Answer in natural language. How many Beds are visible in the scene? Choose between the following options: 2, 1, 4, 3 or 0
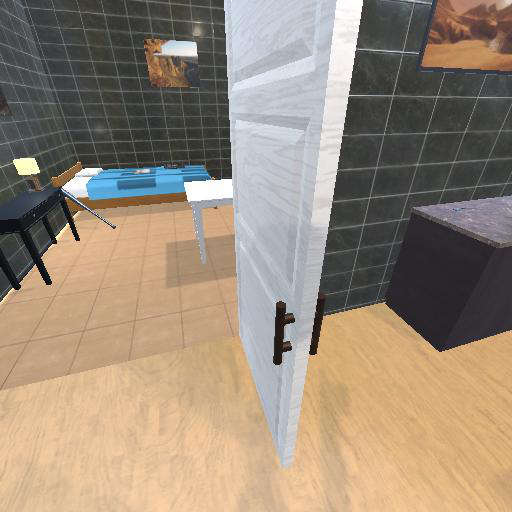
<answer>1</answer>